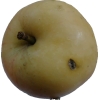
Label: Apple 14